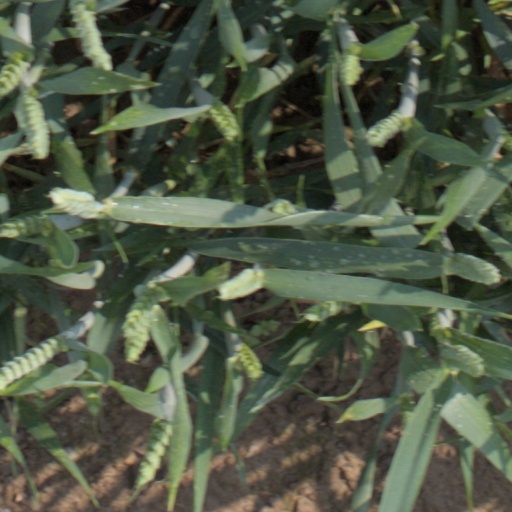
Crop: wheat